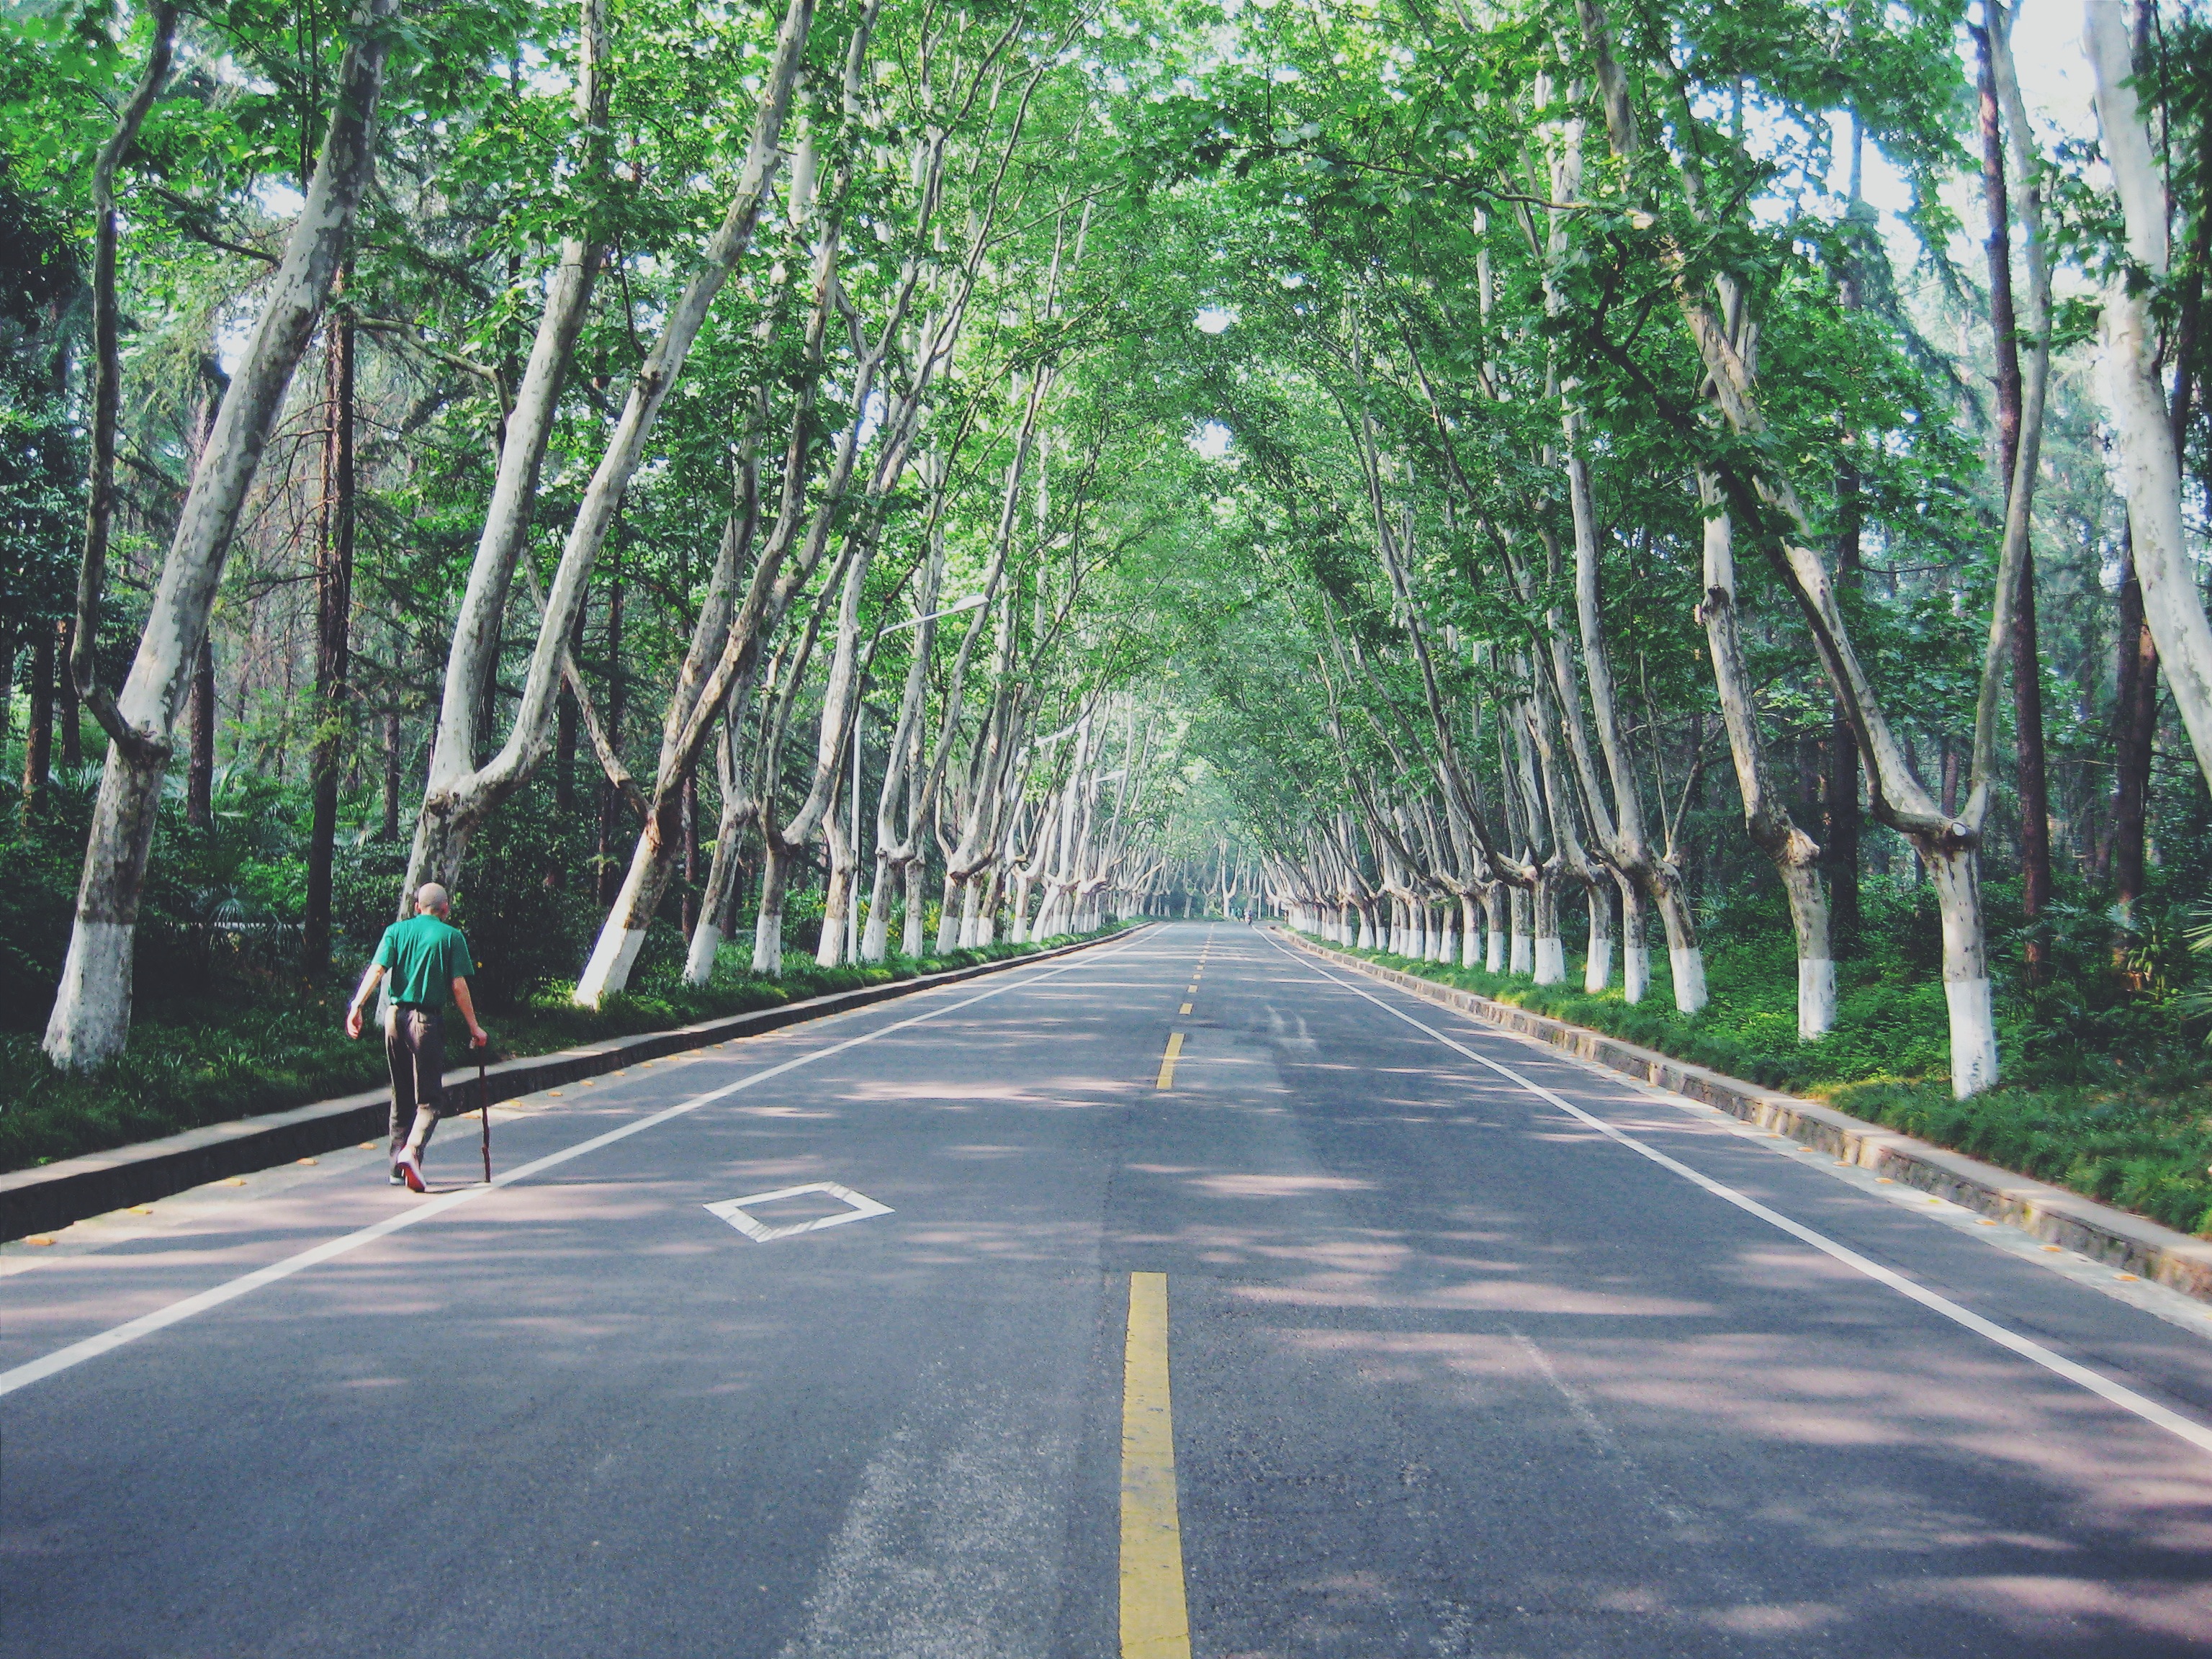
tree, forest, walking, road, trail, highway, asphalt, lane, walking cane, infrastructure, elderly, road surface, nonbuilding structure